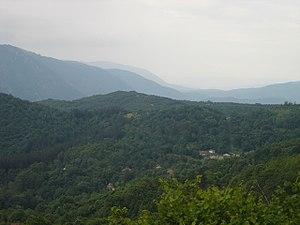
Drenok est un village du sud-ouest de la Macédoine du Nord, situé dans la municipalité de Strouga. Le village comptait 2 habitants en 2002.